Stephen Bayley

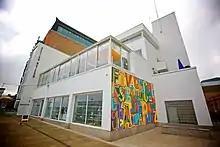
The old Design Museum, for which Bayley was the founding CEO

In the 1970s, he was a lecturer in the history of art at the University of Kent. He first became prominent as an authority on style and design when, in 1979, he began a collaboration with Habitat founder Sir Terence Conran to promote a more intelligent awareness of design. This led to the creation of The Boilerhouse Project, at the Victoria and Albert Museum, which became London's most successful gallery of the 1980s. The Boilerhouse Project was Britain's first permanent exhibition of design, host to more than 20 exhibitions in five years, including Ford Motor Company, Sony, Issey Miyake, Coca-Cola, and Taste. The Boilerhouse evolved into a unique Design Museum of which Bayley was the founding CEO, and which was opened by Margaret Thatcher in 1989.